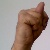
The image shows a hand gesture representing the letter 'N' in Indian Sign Language.